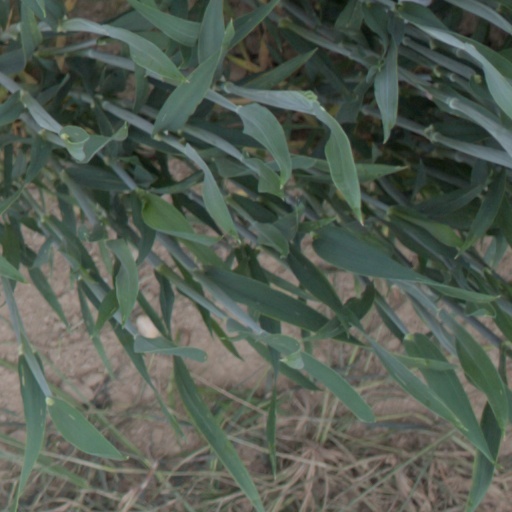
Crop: wheat